Kargil War

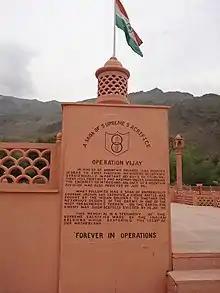
Memorial of Operation Vijay

Shortly after declaring itself a nuclear weapons state, Pakistan had been humiliated diplomatically and militarily. Faced with the possibility of international isolation, the already fragile Pakistan economy was weakened further. The morale of Pakistan forces after the withdrawal declined as many units of the Northern Light Infantry suffered heavy casualties. The government refused to accept the dead bodies of many officers, an issue that provoked outrage and protests in the Northern Areas. Pakistan initially did not acknowledge many of its casualties, but Sharif later said that over 4,000 Pakistani troops were killed in the operation. Responding to this, Pervez Musharraf said, "It hurts me when an ex-premier undermines his own forces", and claimed that Indian casualties were more than that of Pakistan. The legacy of Kargil war still continues to be debated on Pakistan's news channels and television political correspondents, which Musharraf repeatedly appeared to justify.